Collegiate Church of St. Gertrude, Nivelles

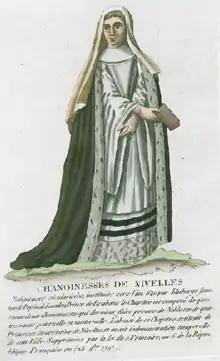
A noble canonesse of Nivelles

The noble chapter of the canonesses regular became very known and had important privileges. Most of the noble canonesses were daughters of important families.